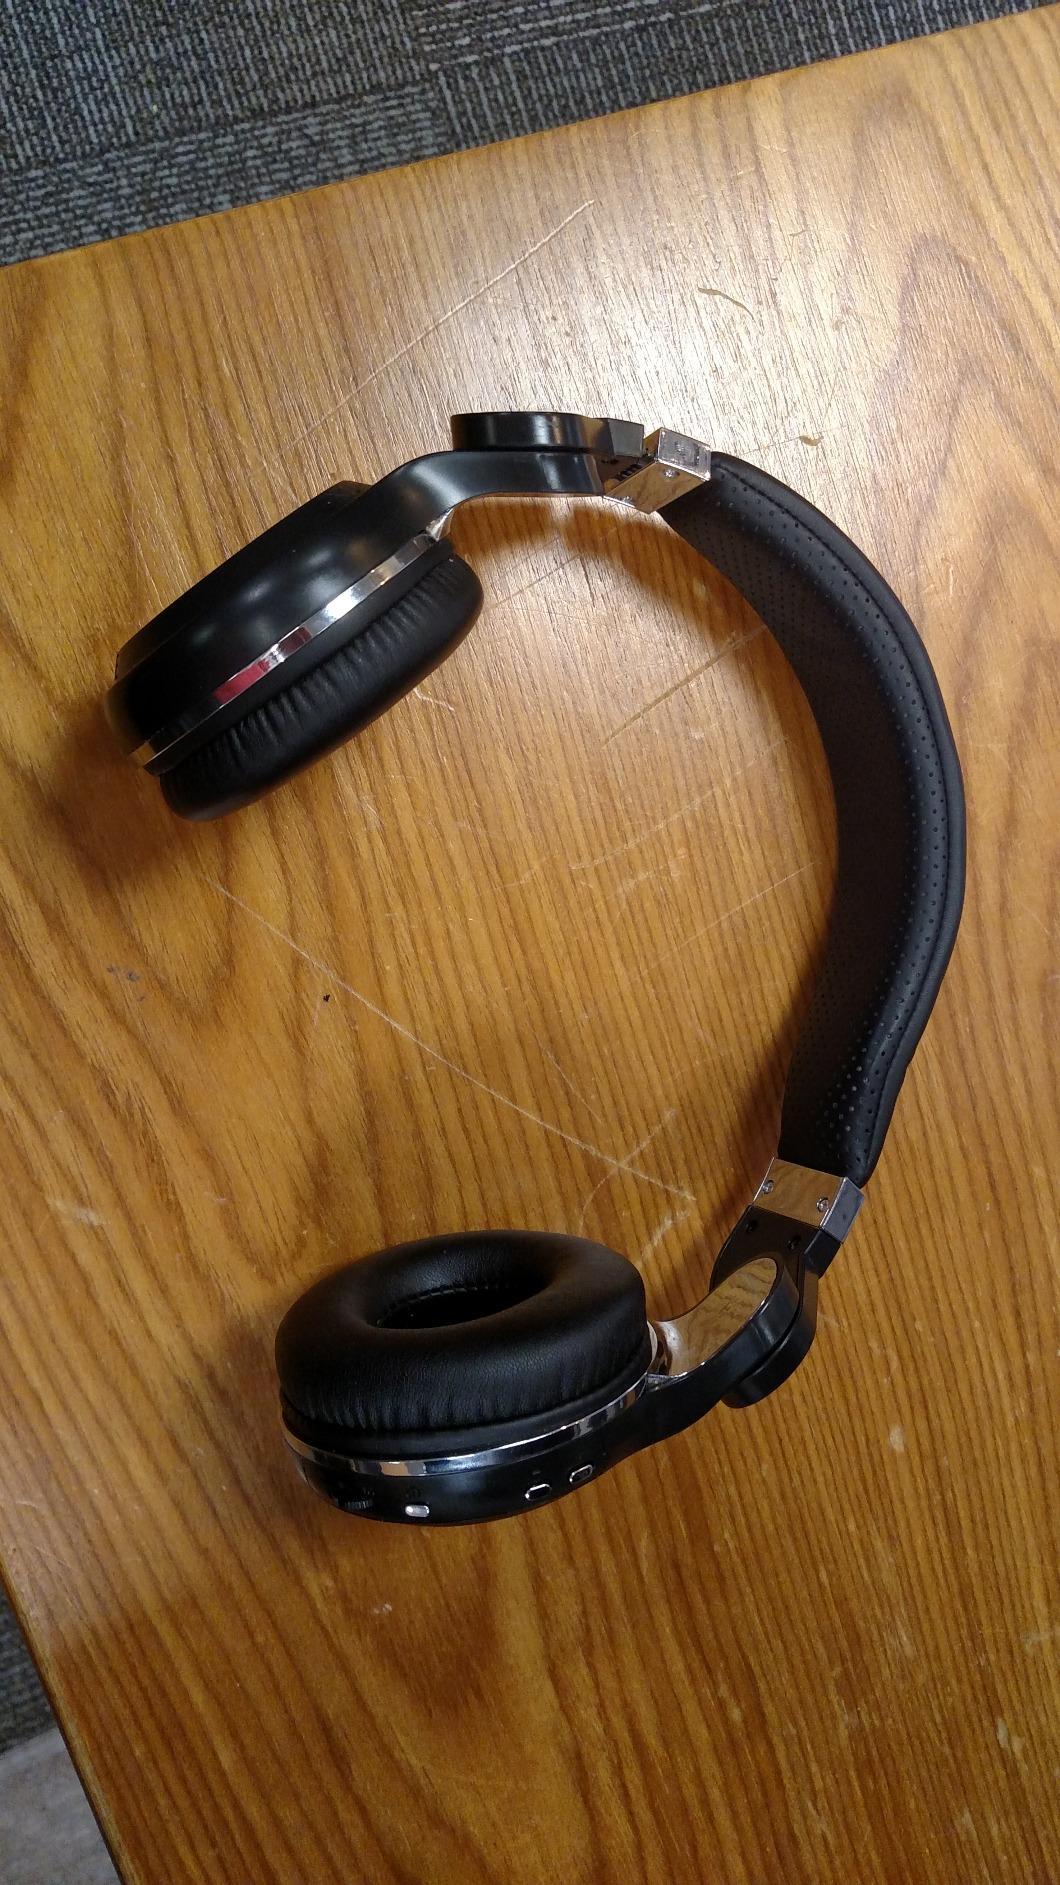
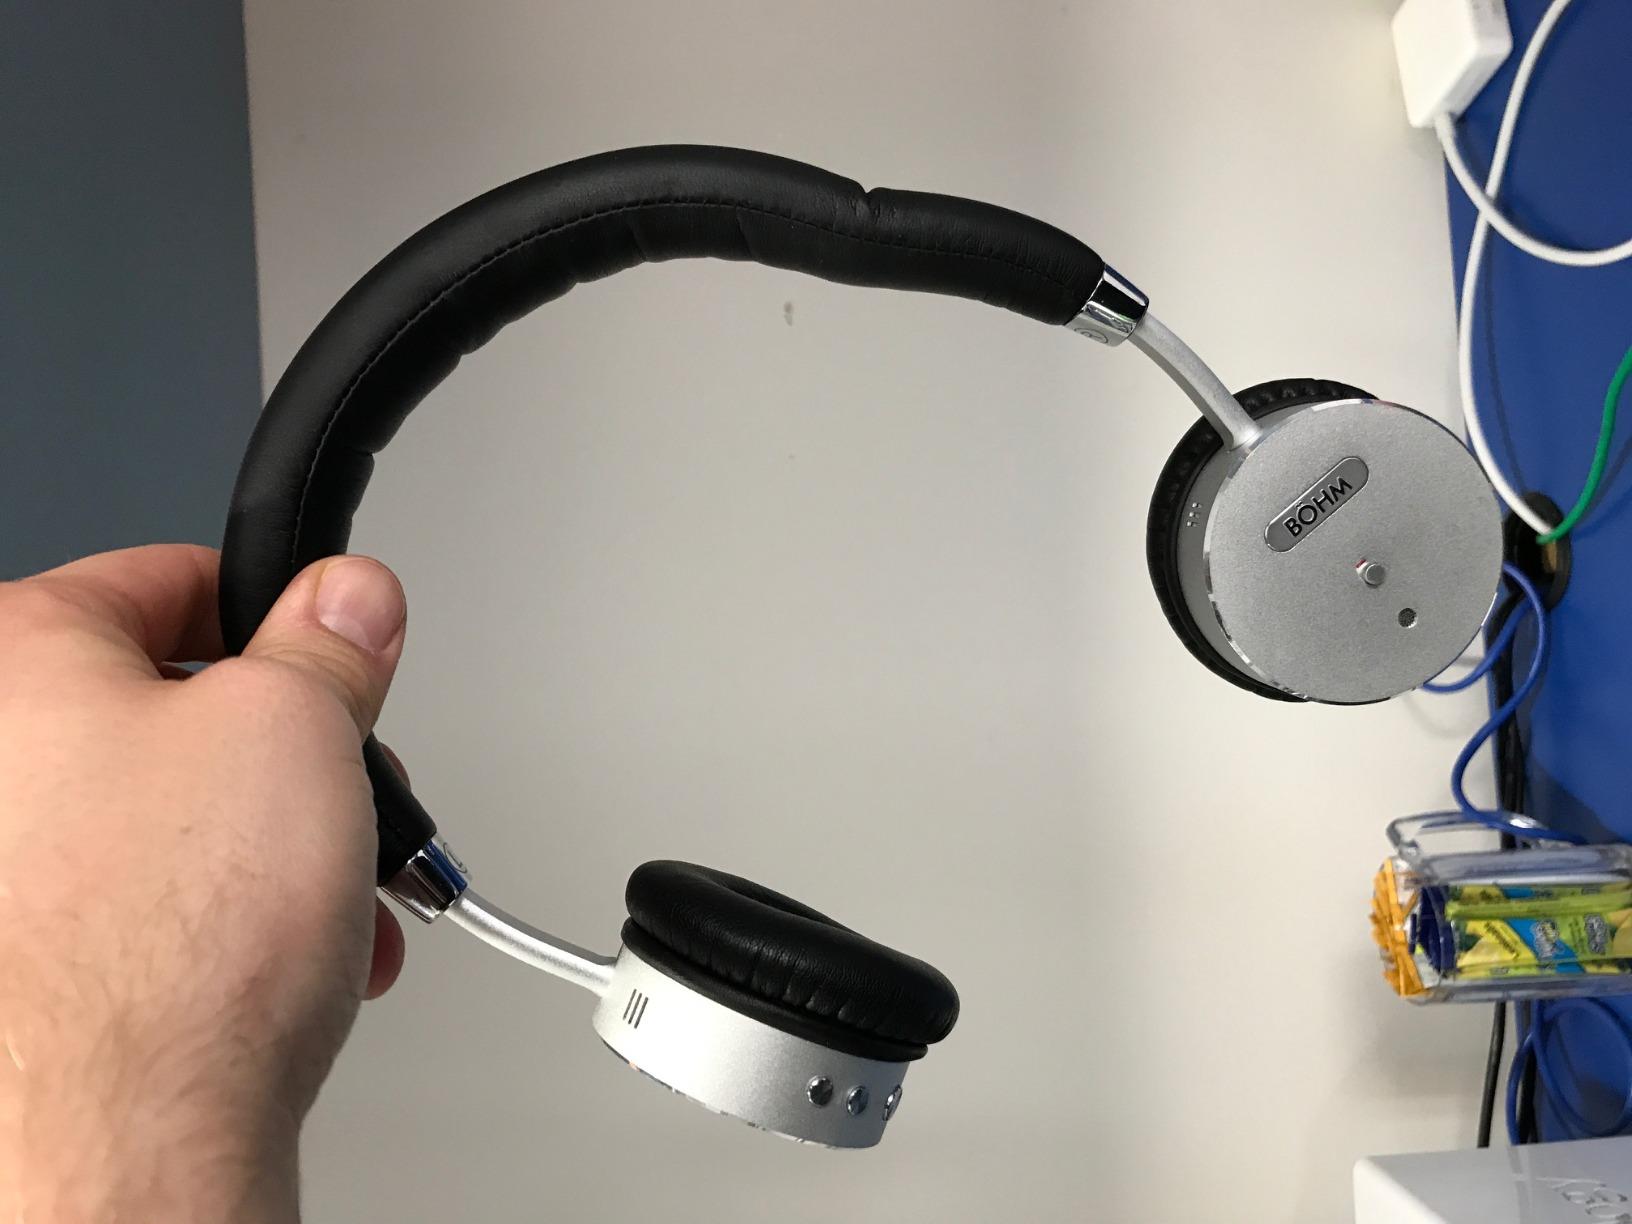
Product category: headphones
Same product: no